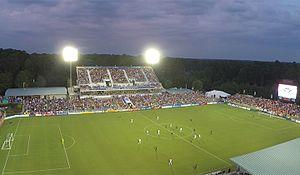
Le Sahlen’s Stadium at WakeMed Soccer Park, dit Sahlen’s Stadium, est un stade de soccer de 10 000 places situé à Cary dans l'État de Caroline du Nord. Il est inauguré en 2002. Les clubs résidents sont les franchises de la North Carolina FC, et du Courage de la Caroline du Nord.